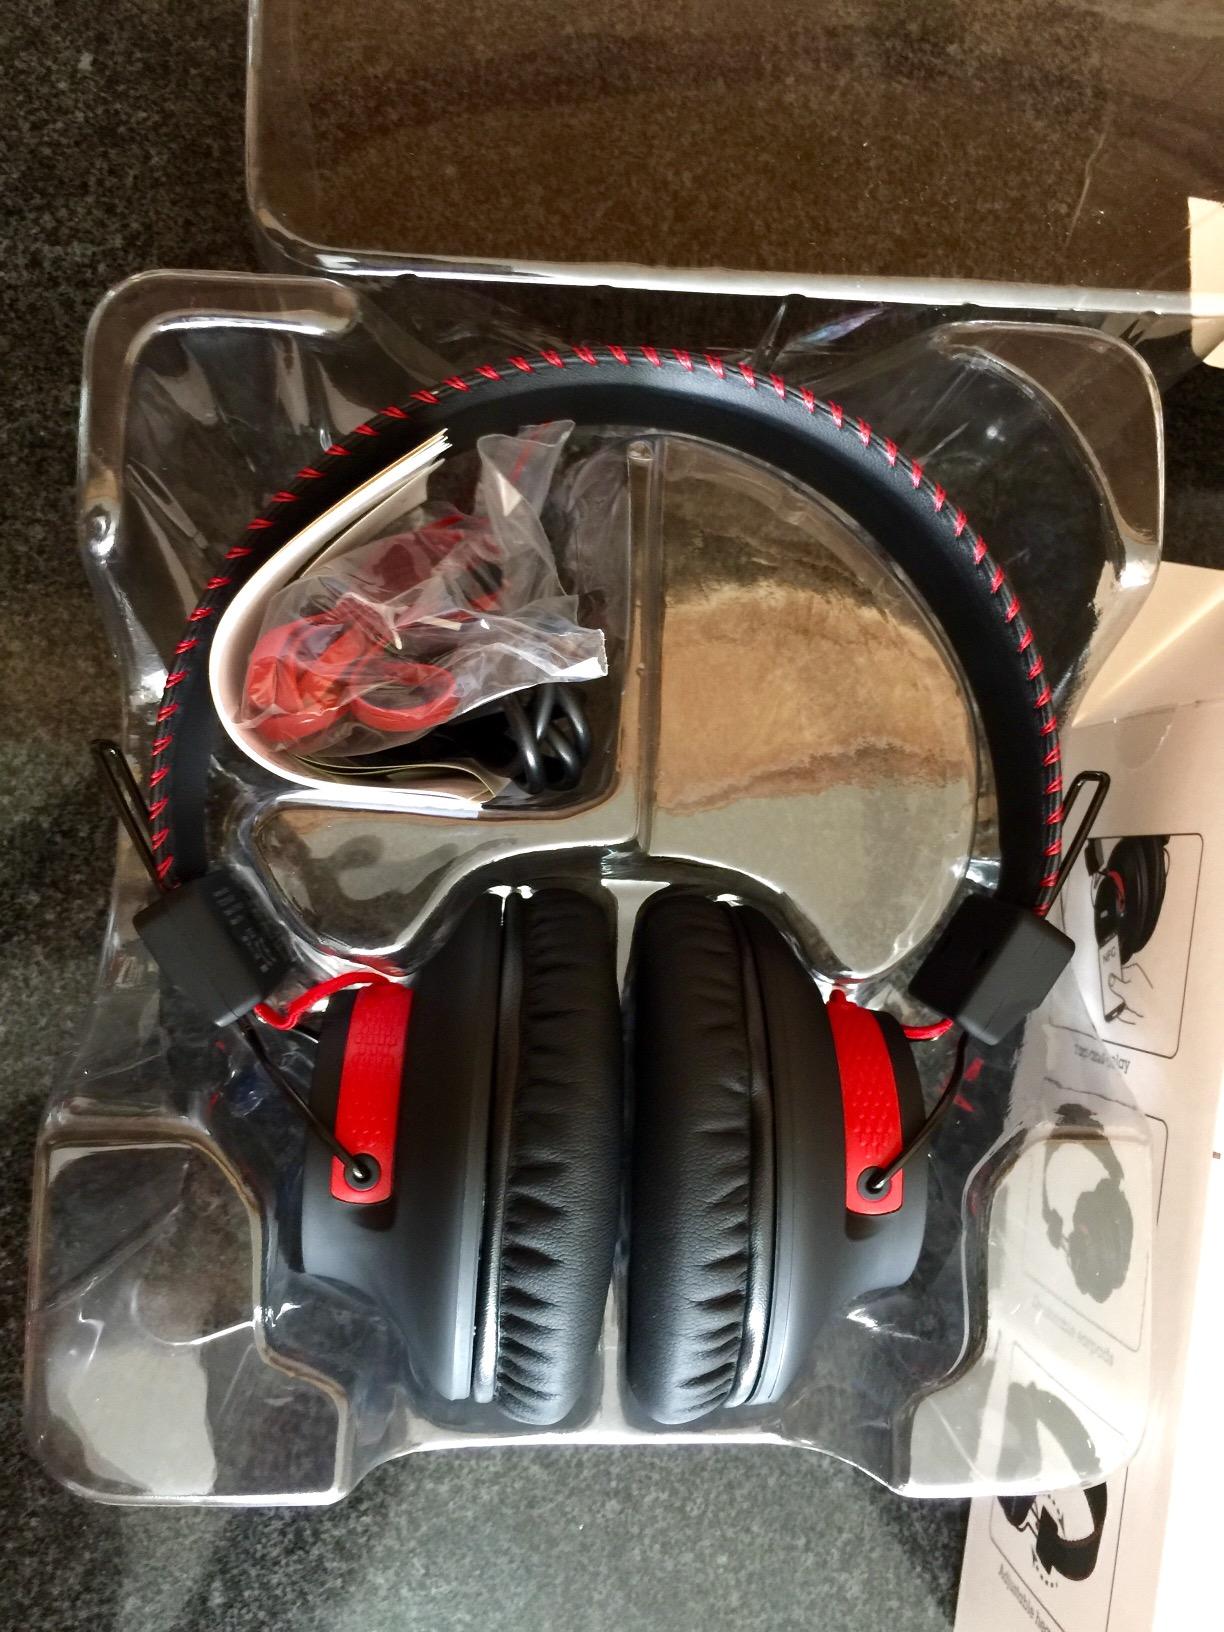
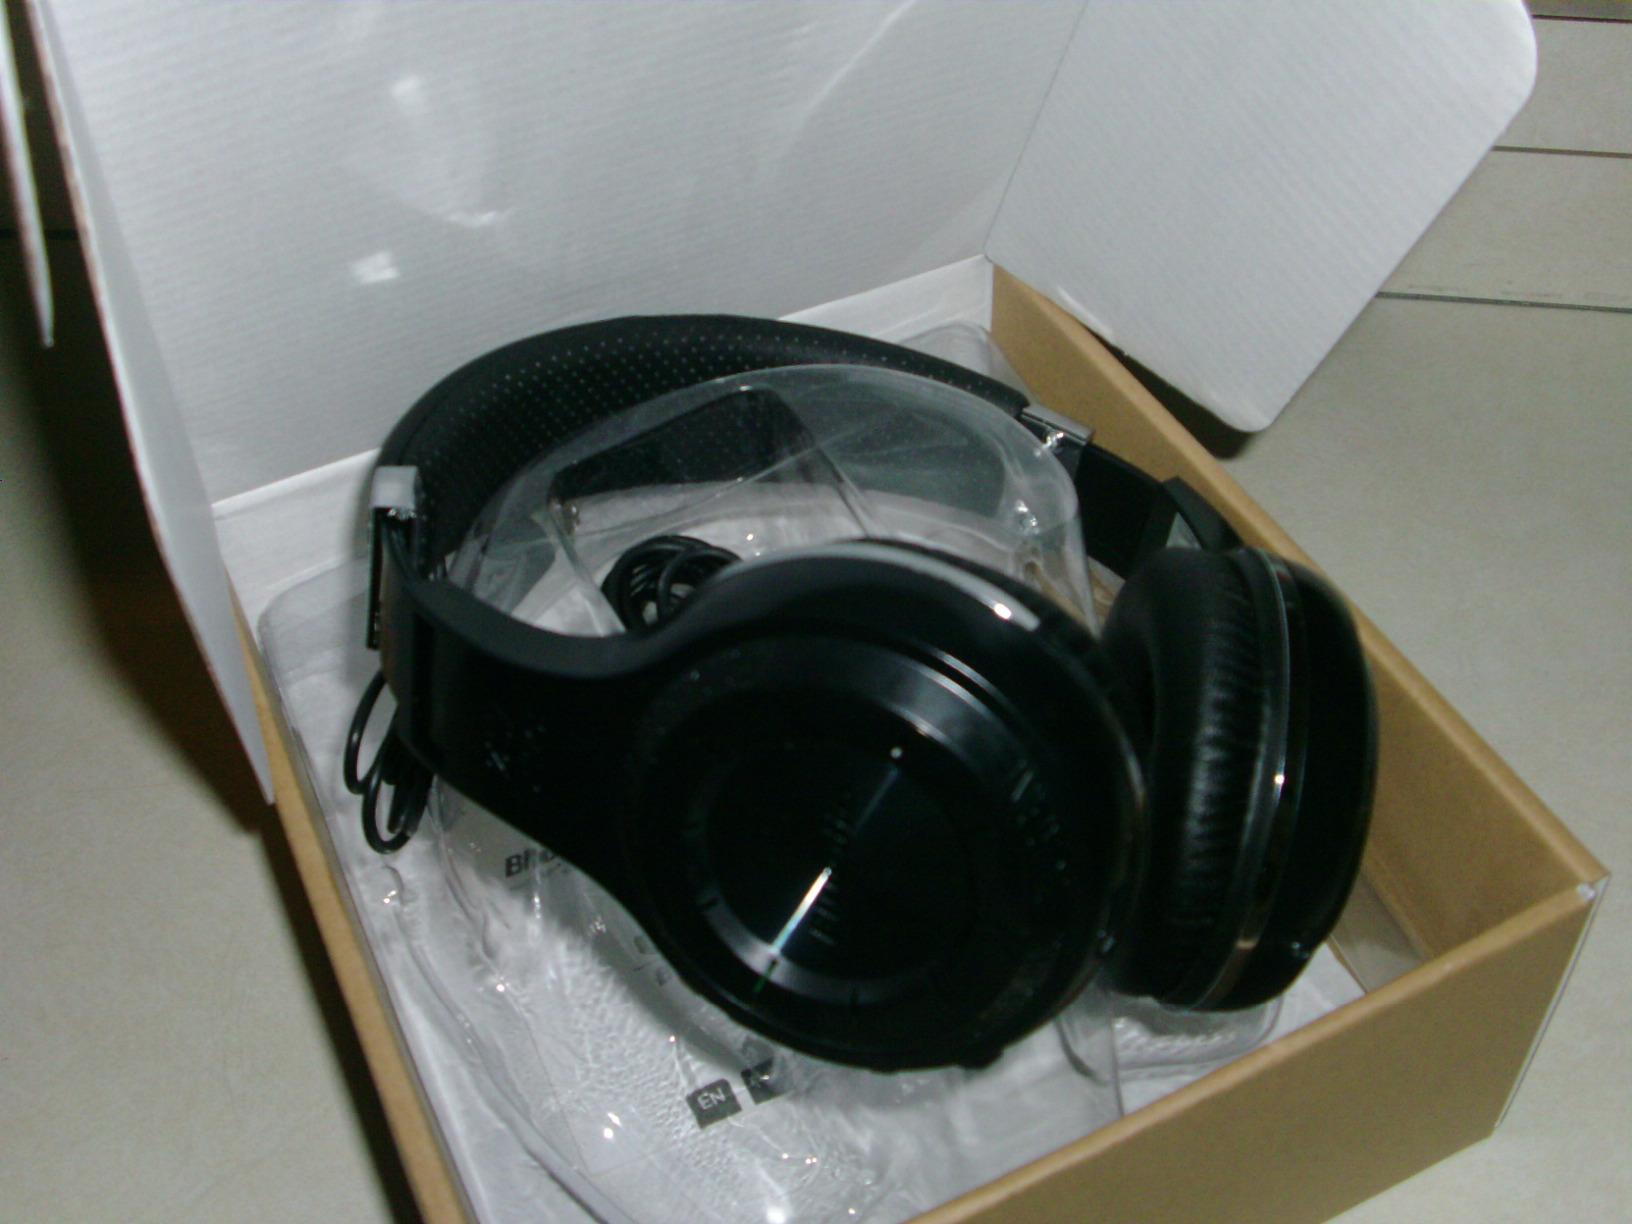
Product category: headphones
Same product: no